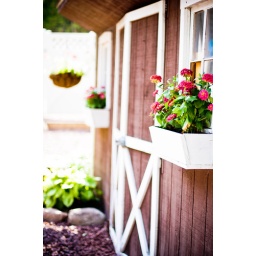
it's not a barn but our shed...with fresh zinnia's in the window box